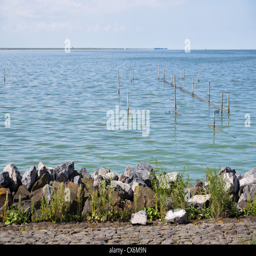
breakwater with fishing nets near the coast